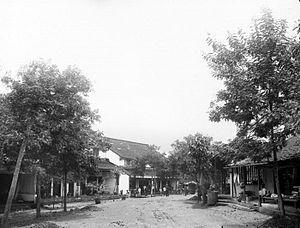
Ambarawa est une ville d'Indonésie dans la province de Java central, située entre Semarang, la capitale provinciale et Salatiga. Administrativement, c'est un kecamatan du kabupaten de Semarang.